3rd Paratroopers Battalion (Belgium)

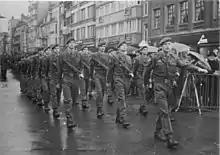
Soldiers from the 3rd Parachute Battalion parade in Kortrijk, 1971.

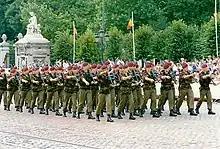
Detachment of the 3rd Paratroopers battalion parading in front of the King on 21 July 1989, Place des Palais in Brussels.

The 3rd Parachute Battalion is one of four airborne forces battalion unit of the Belgian Land Component and part of the 'Special Operations Regiment'. It carries on the regimental traditions of the Belgian Korean War volunteers.